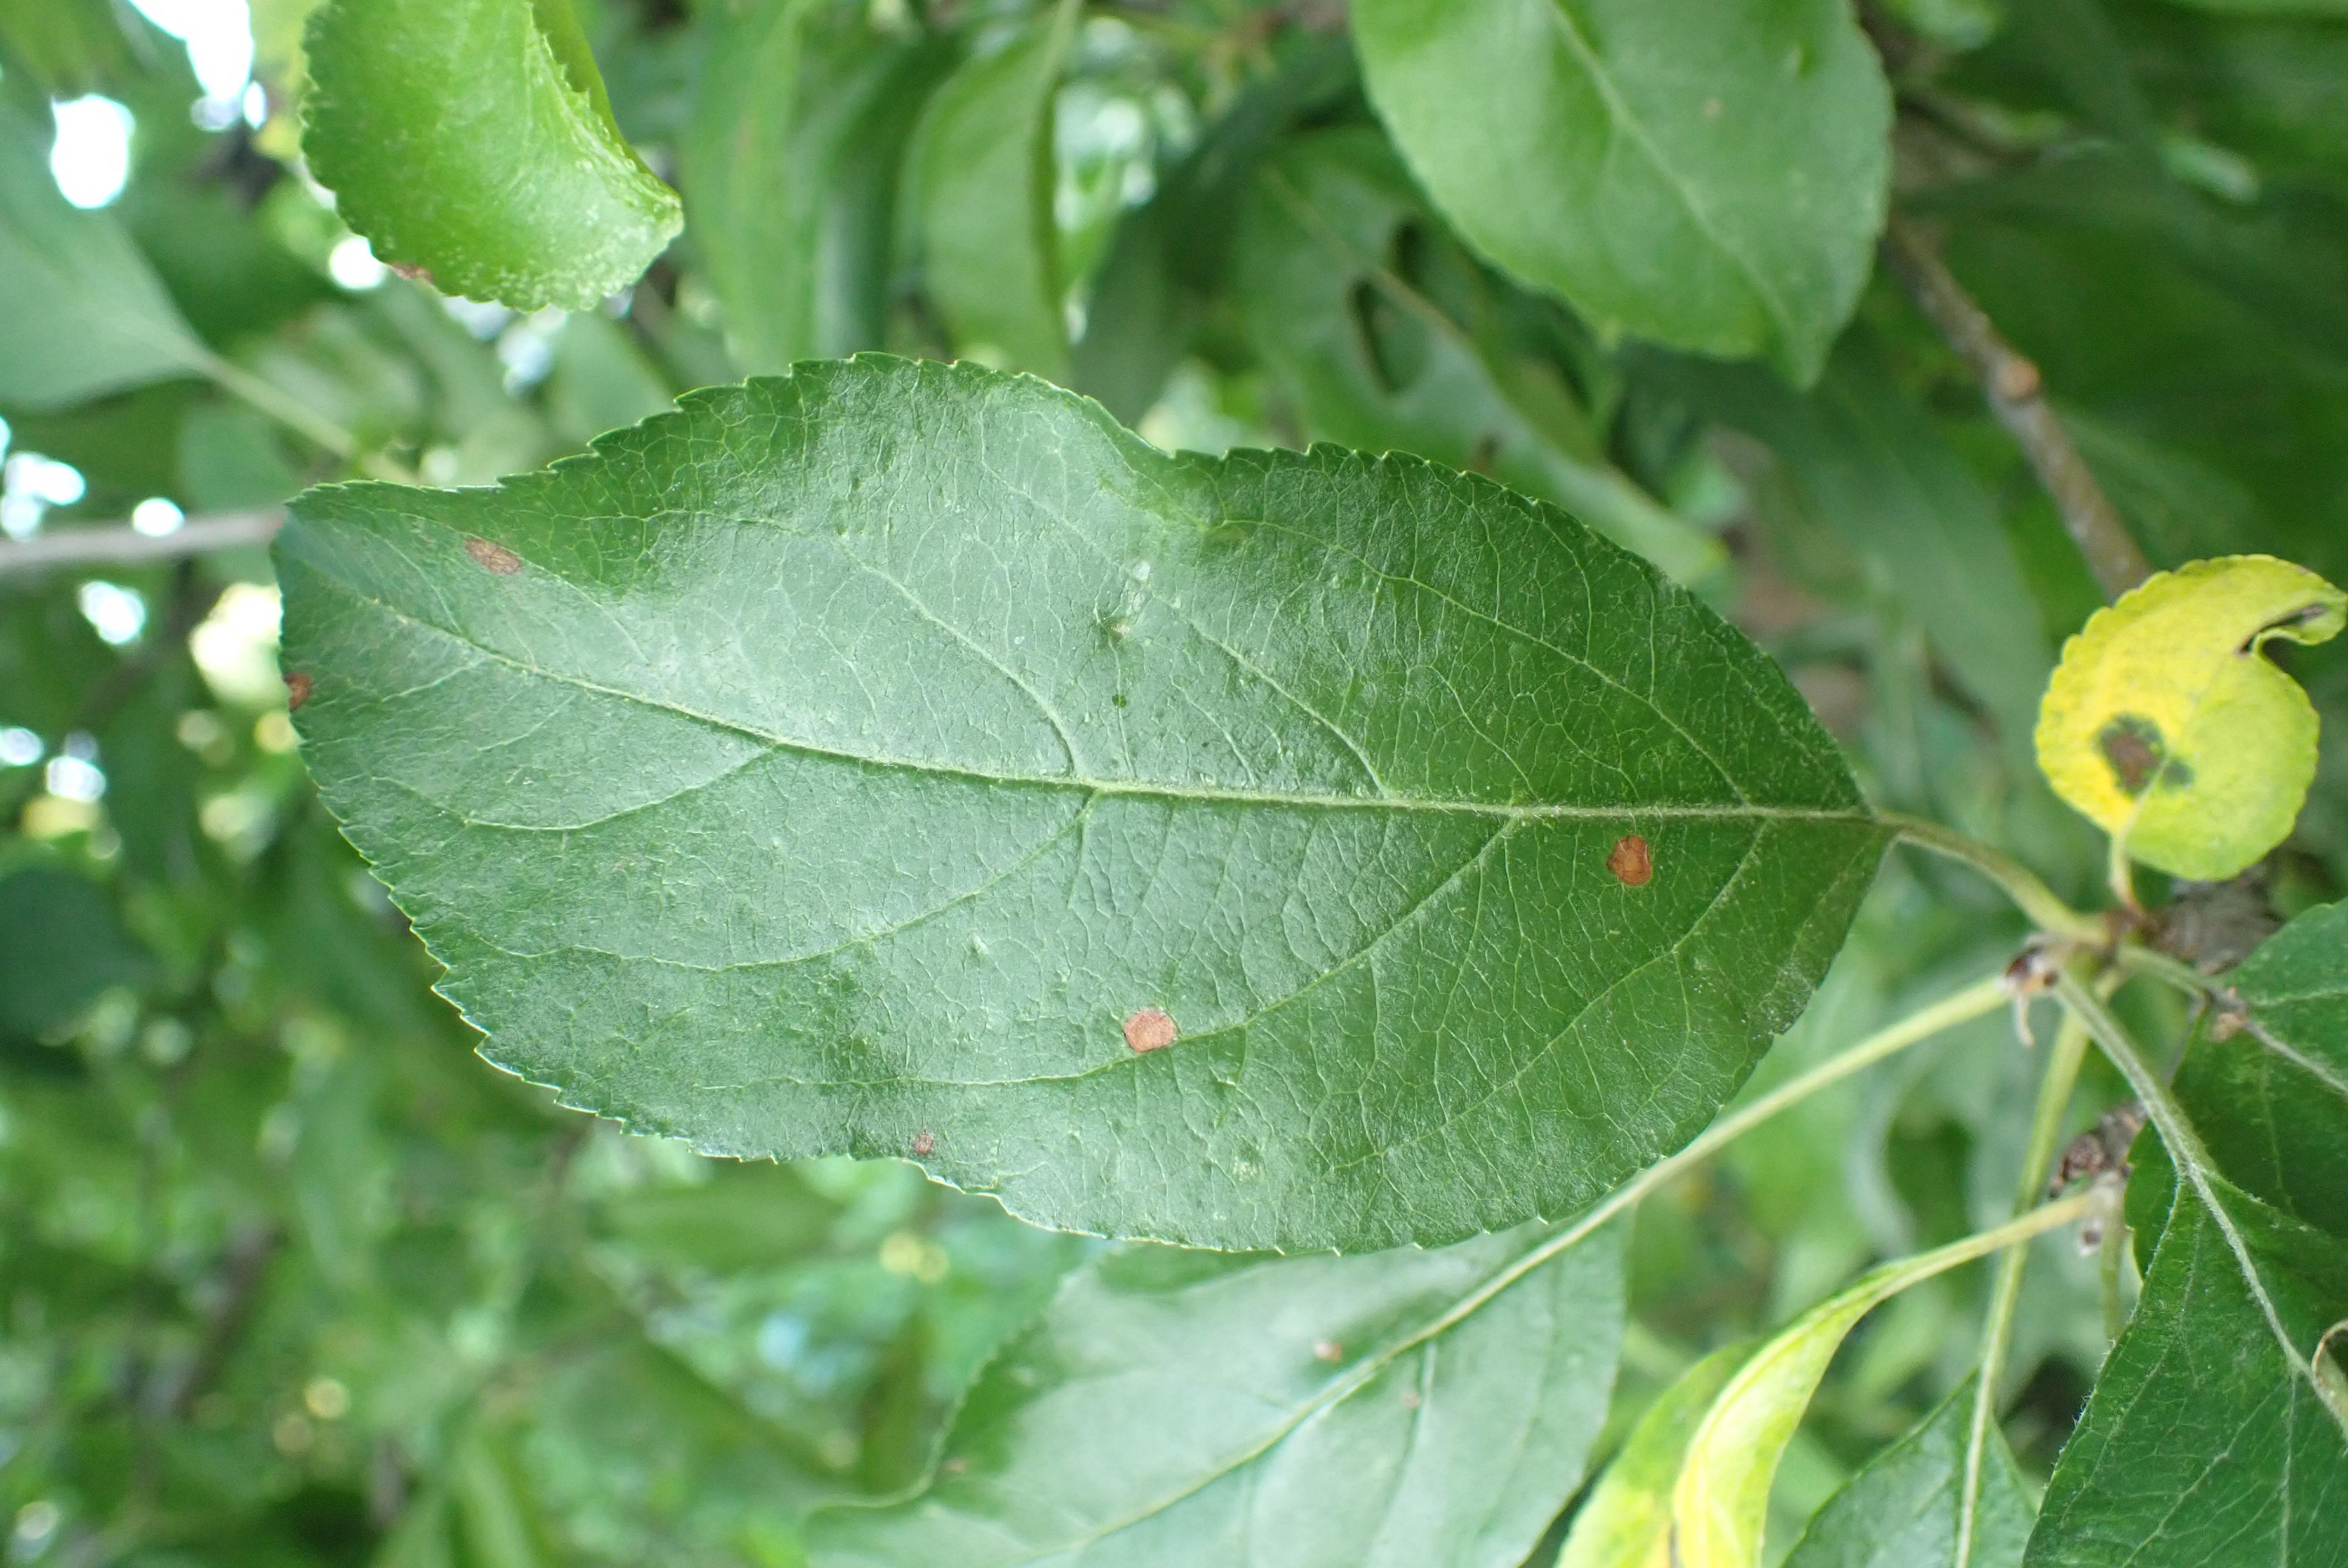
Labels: frog_eye_leaf_spot